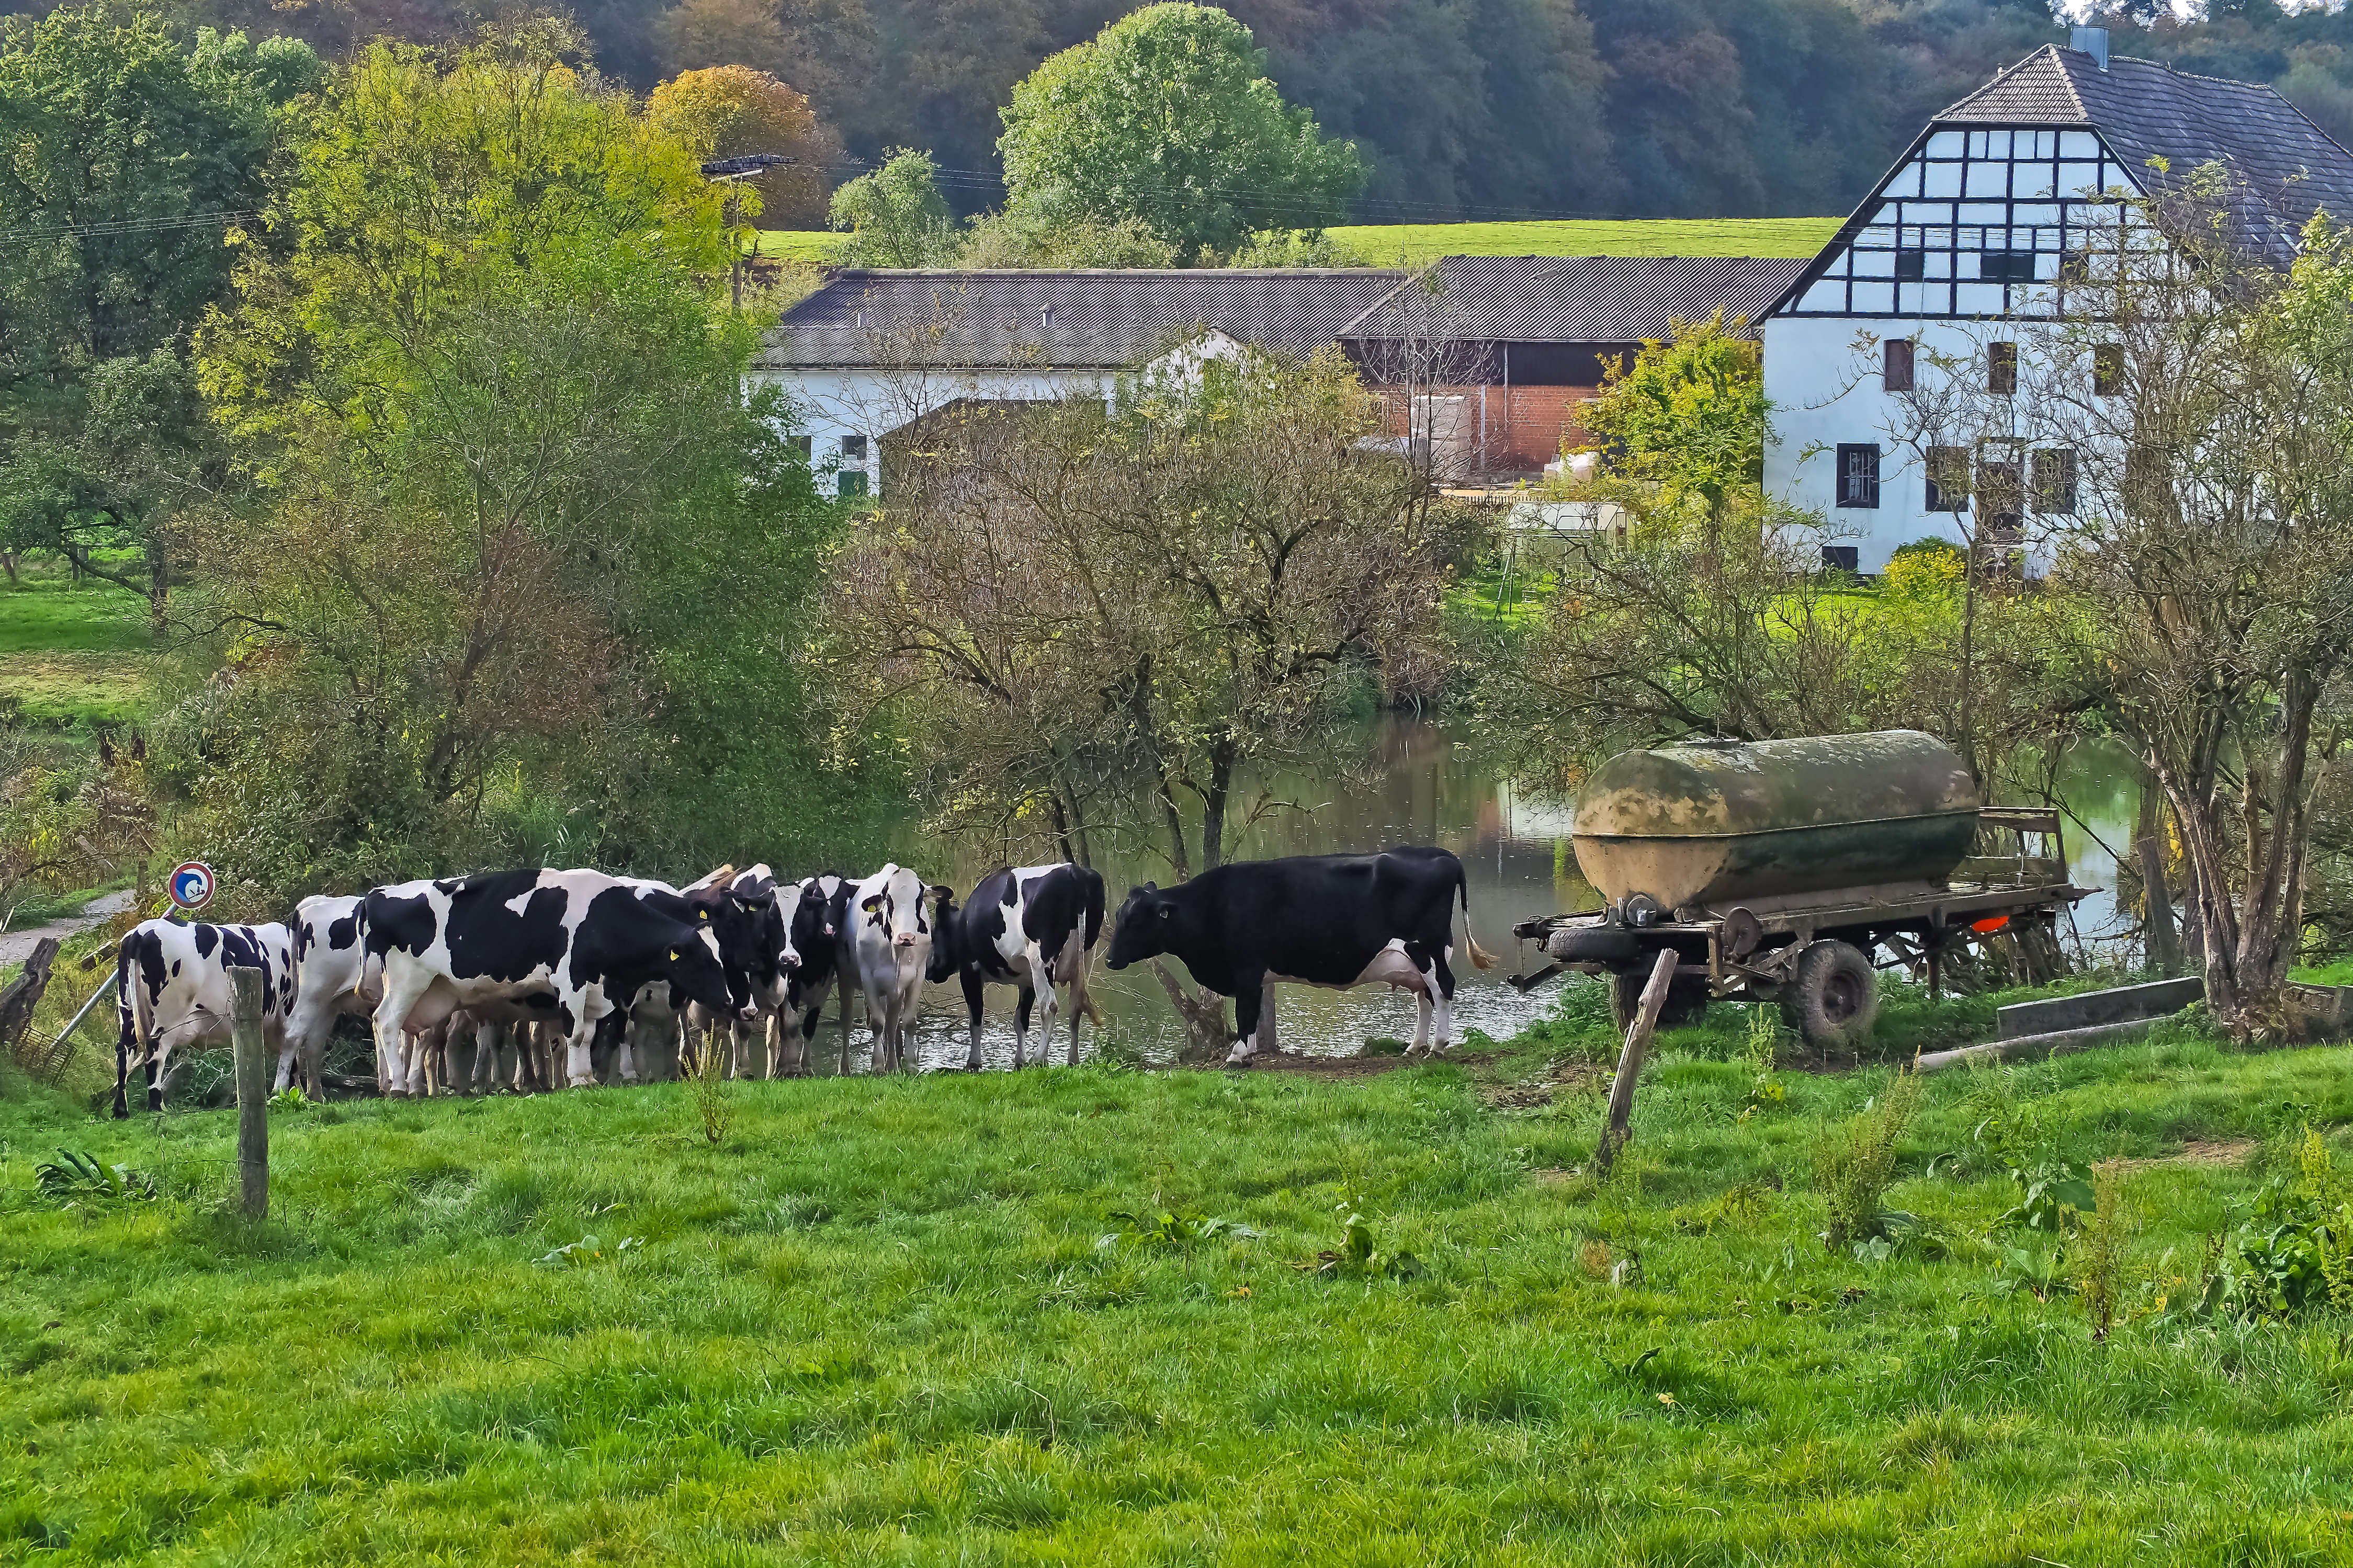
landscape, nature, forest, grass, wood, farm, meadow, flower, building, old, home, live, idyllic, rural, vehicle, slope, cottage, pasture, livestock, autumn, agriculture, old building, milk, graze, trees, cows, old house, farmhouse, barns, restored, idyll, historically, management, fachwerkhaus, rural area, truss, timber framed building, green landscape, cattle like mammal, truss structure